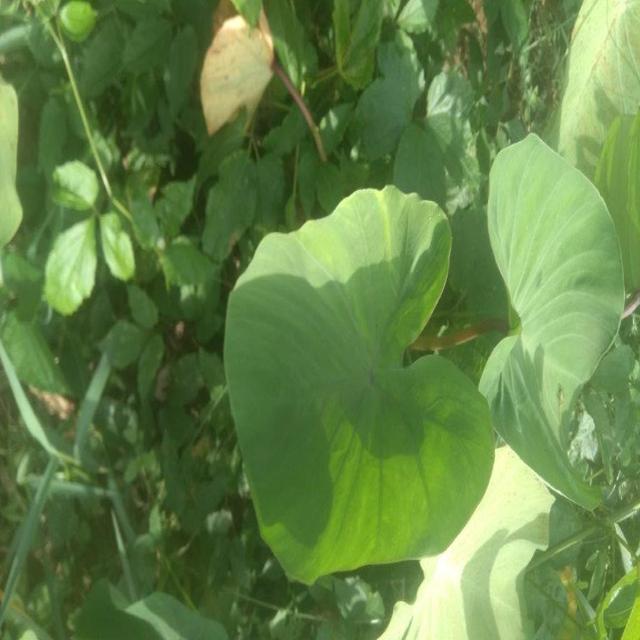
Label: Healthy